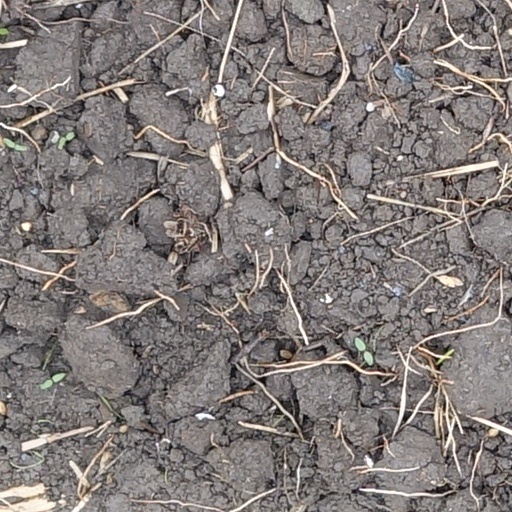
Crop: wheat